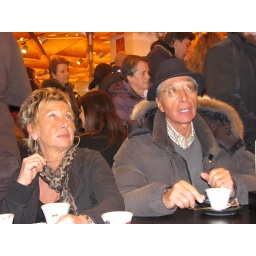
Dad and mom at the Rinascente roof top bar in Milan